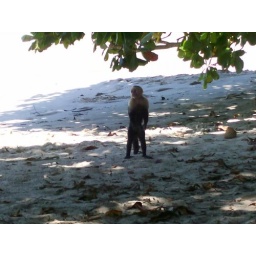
Little monkey under a tree in Costa Rica